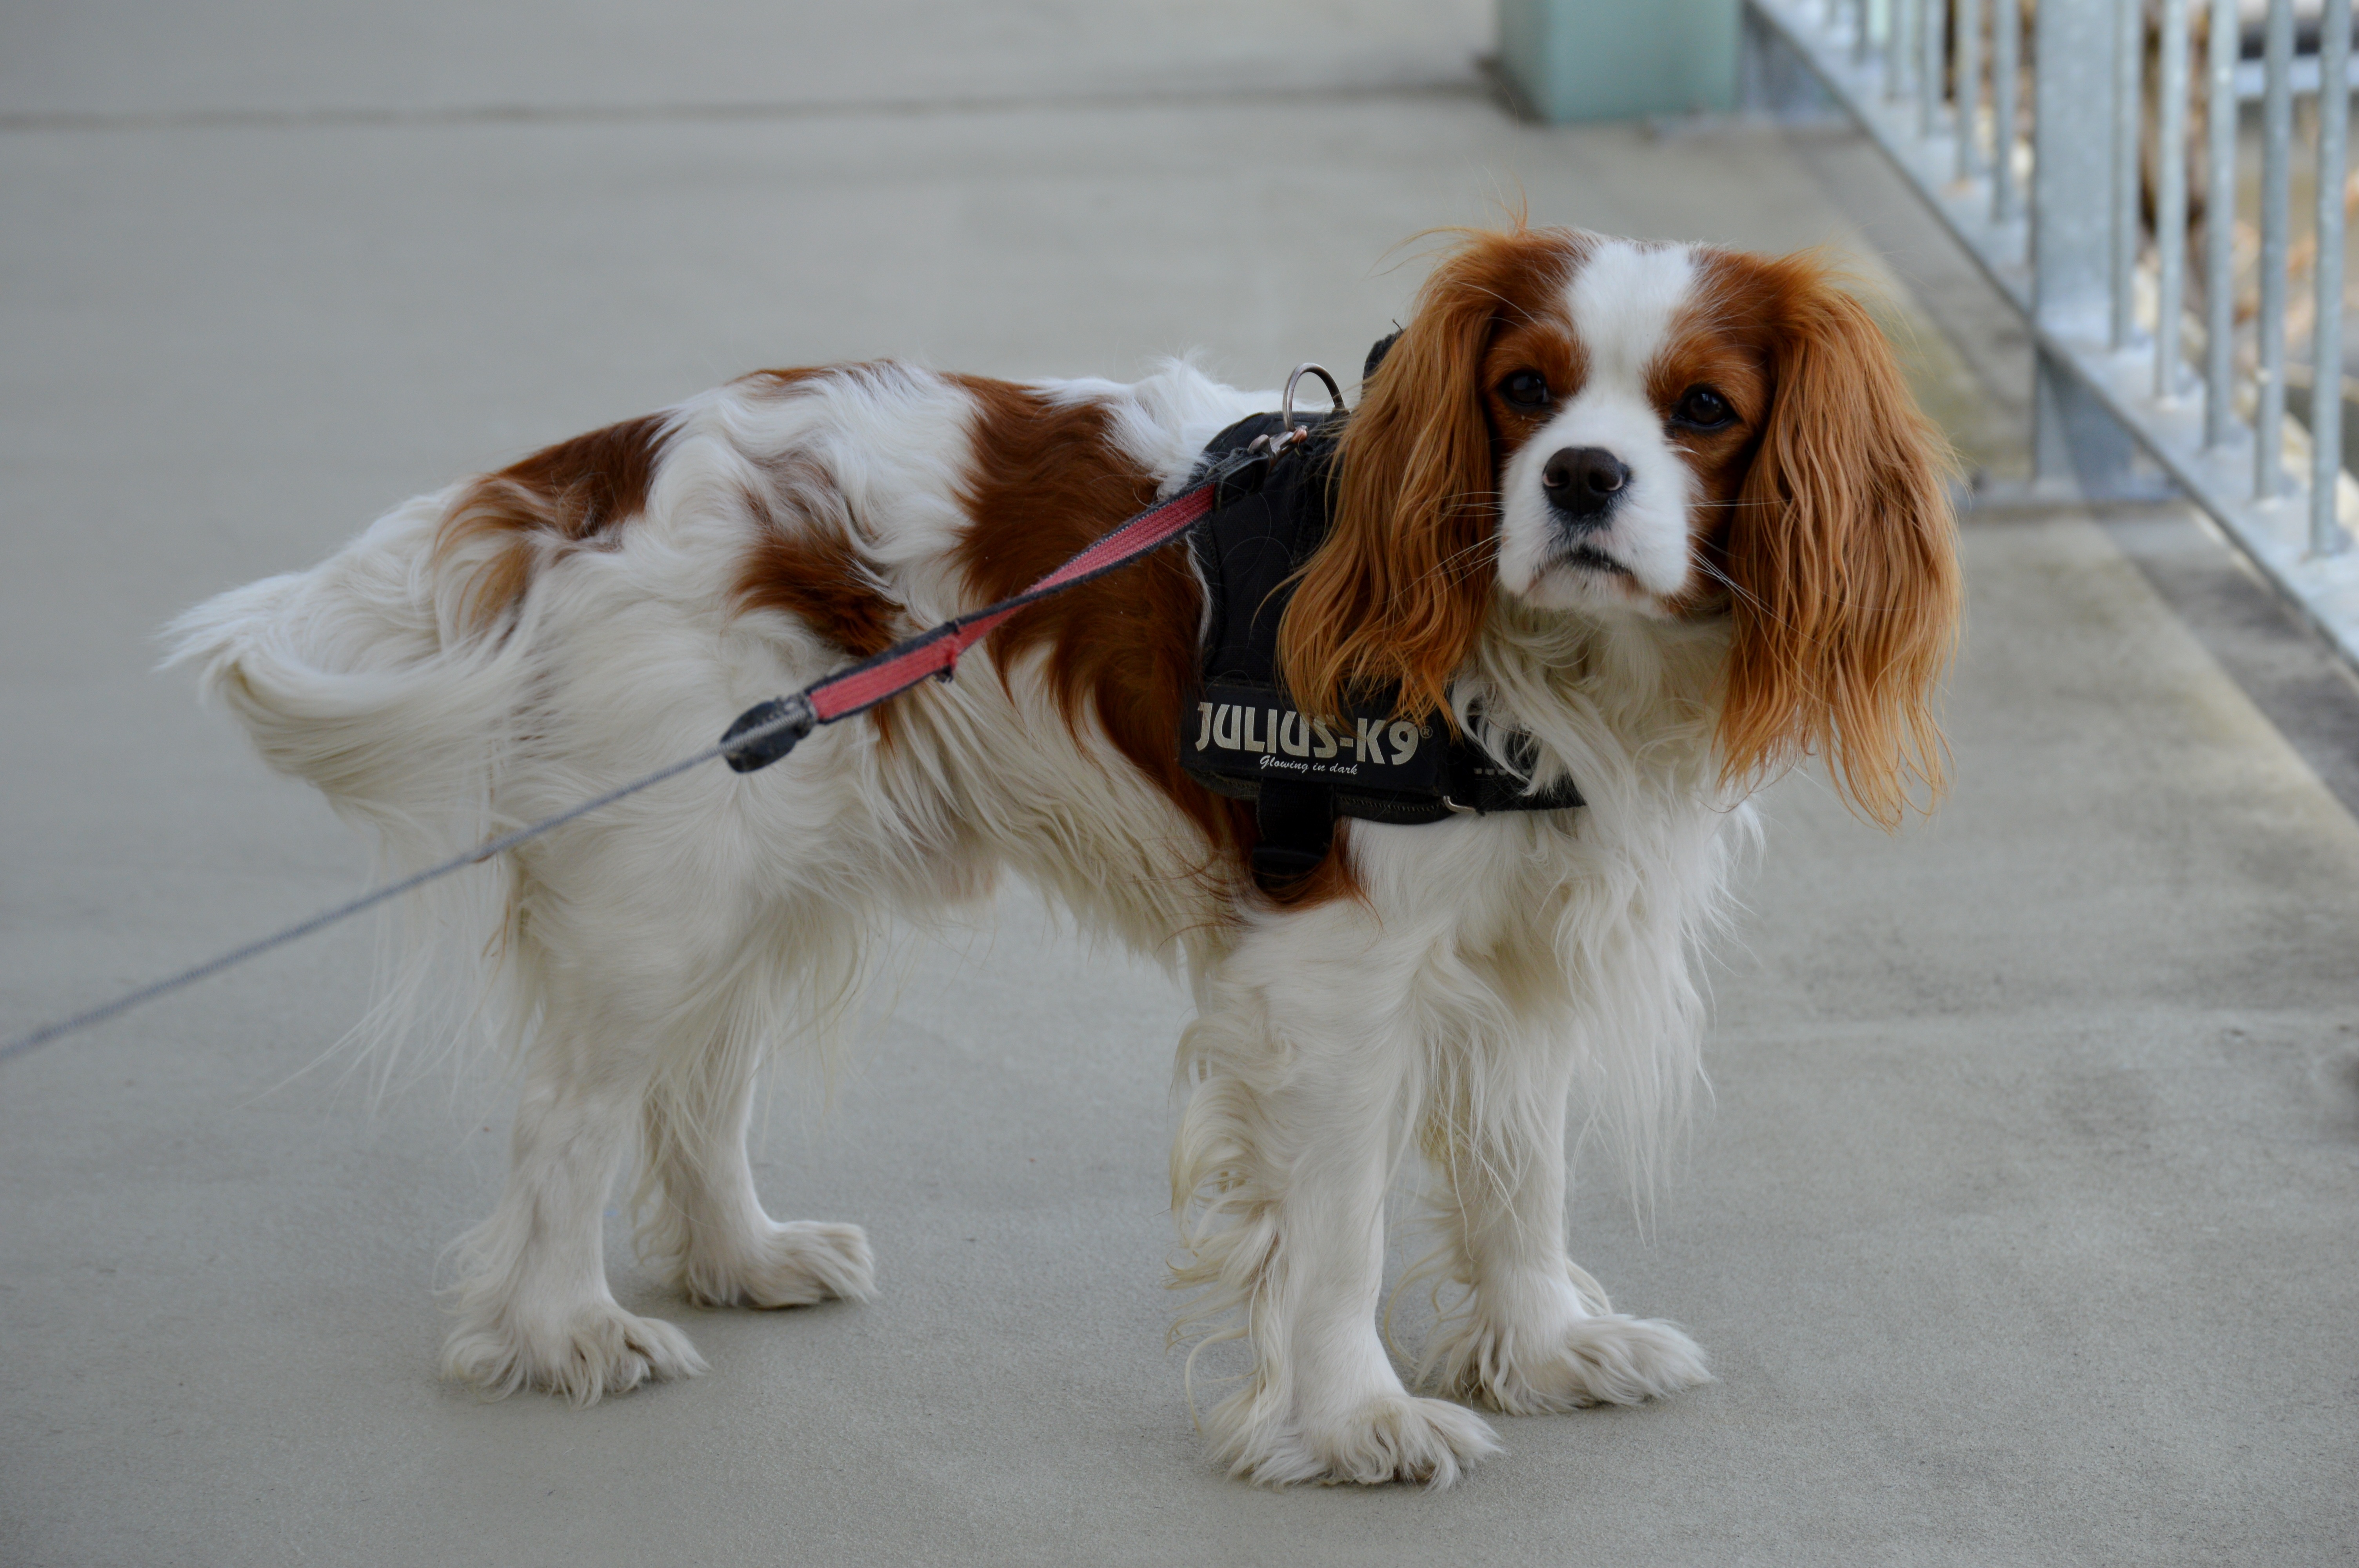
white, dog, animal, cute, pet, fur, brown, mammal, spaniel, hybrid, vertebrate, funny, dog breed, cavalier king charles spaniel, king charles spaniel, dog like mammal, english cocker spaniel, kooikerhondje, english springer spaniel, drentse patrijshond, french spaniel, cavachon, welsh springer spaniel, phalene